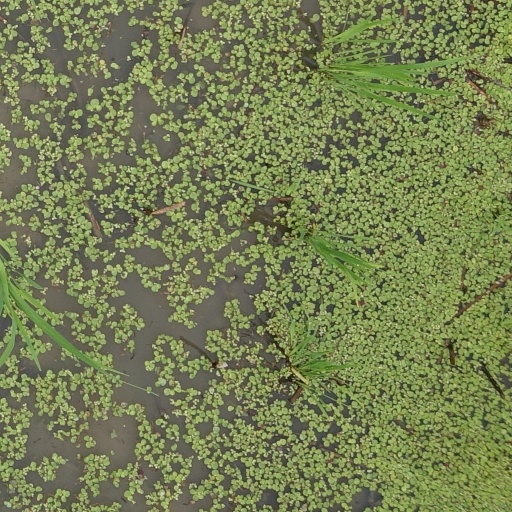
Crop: rice